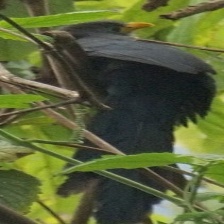
Species: BLUE MALKOHA
Scientific name: CEUTHMOCHARES AEREUS